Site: brandenburg
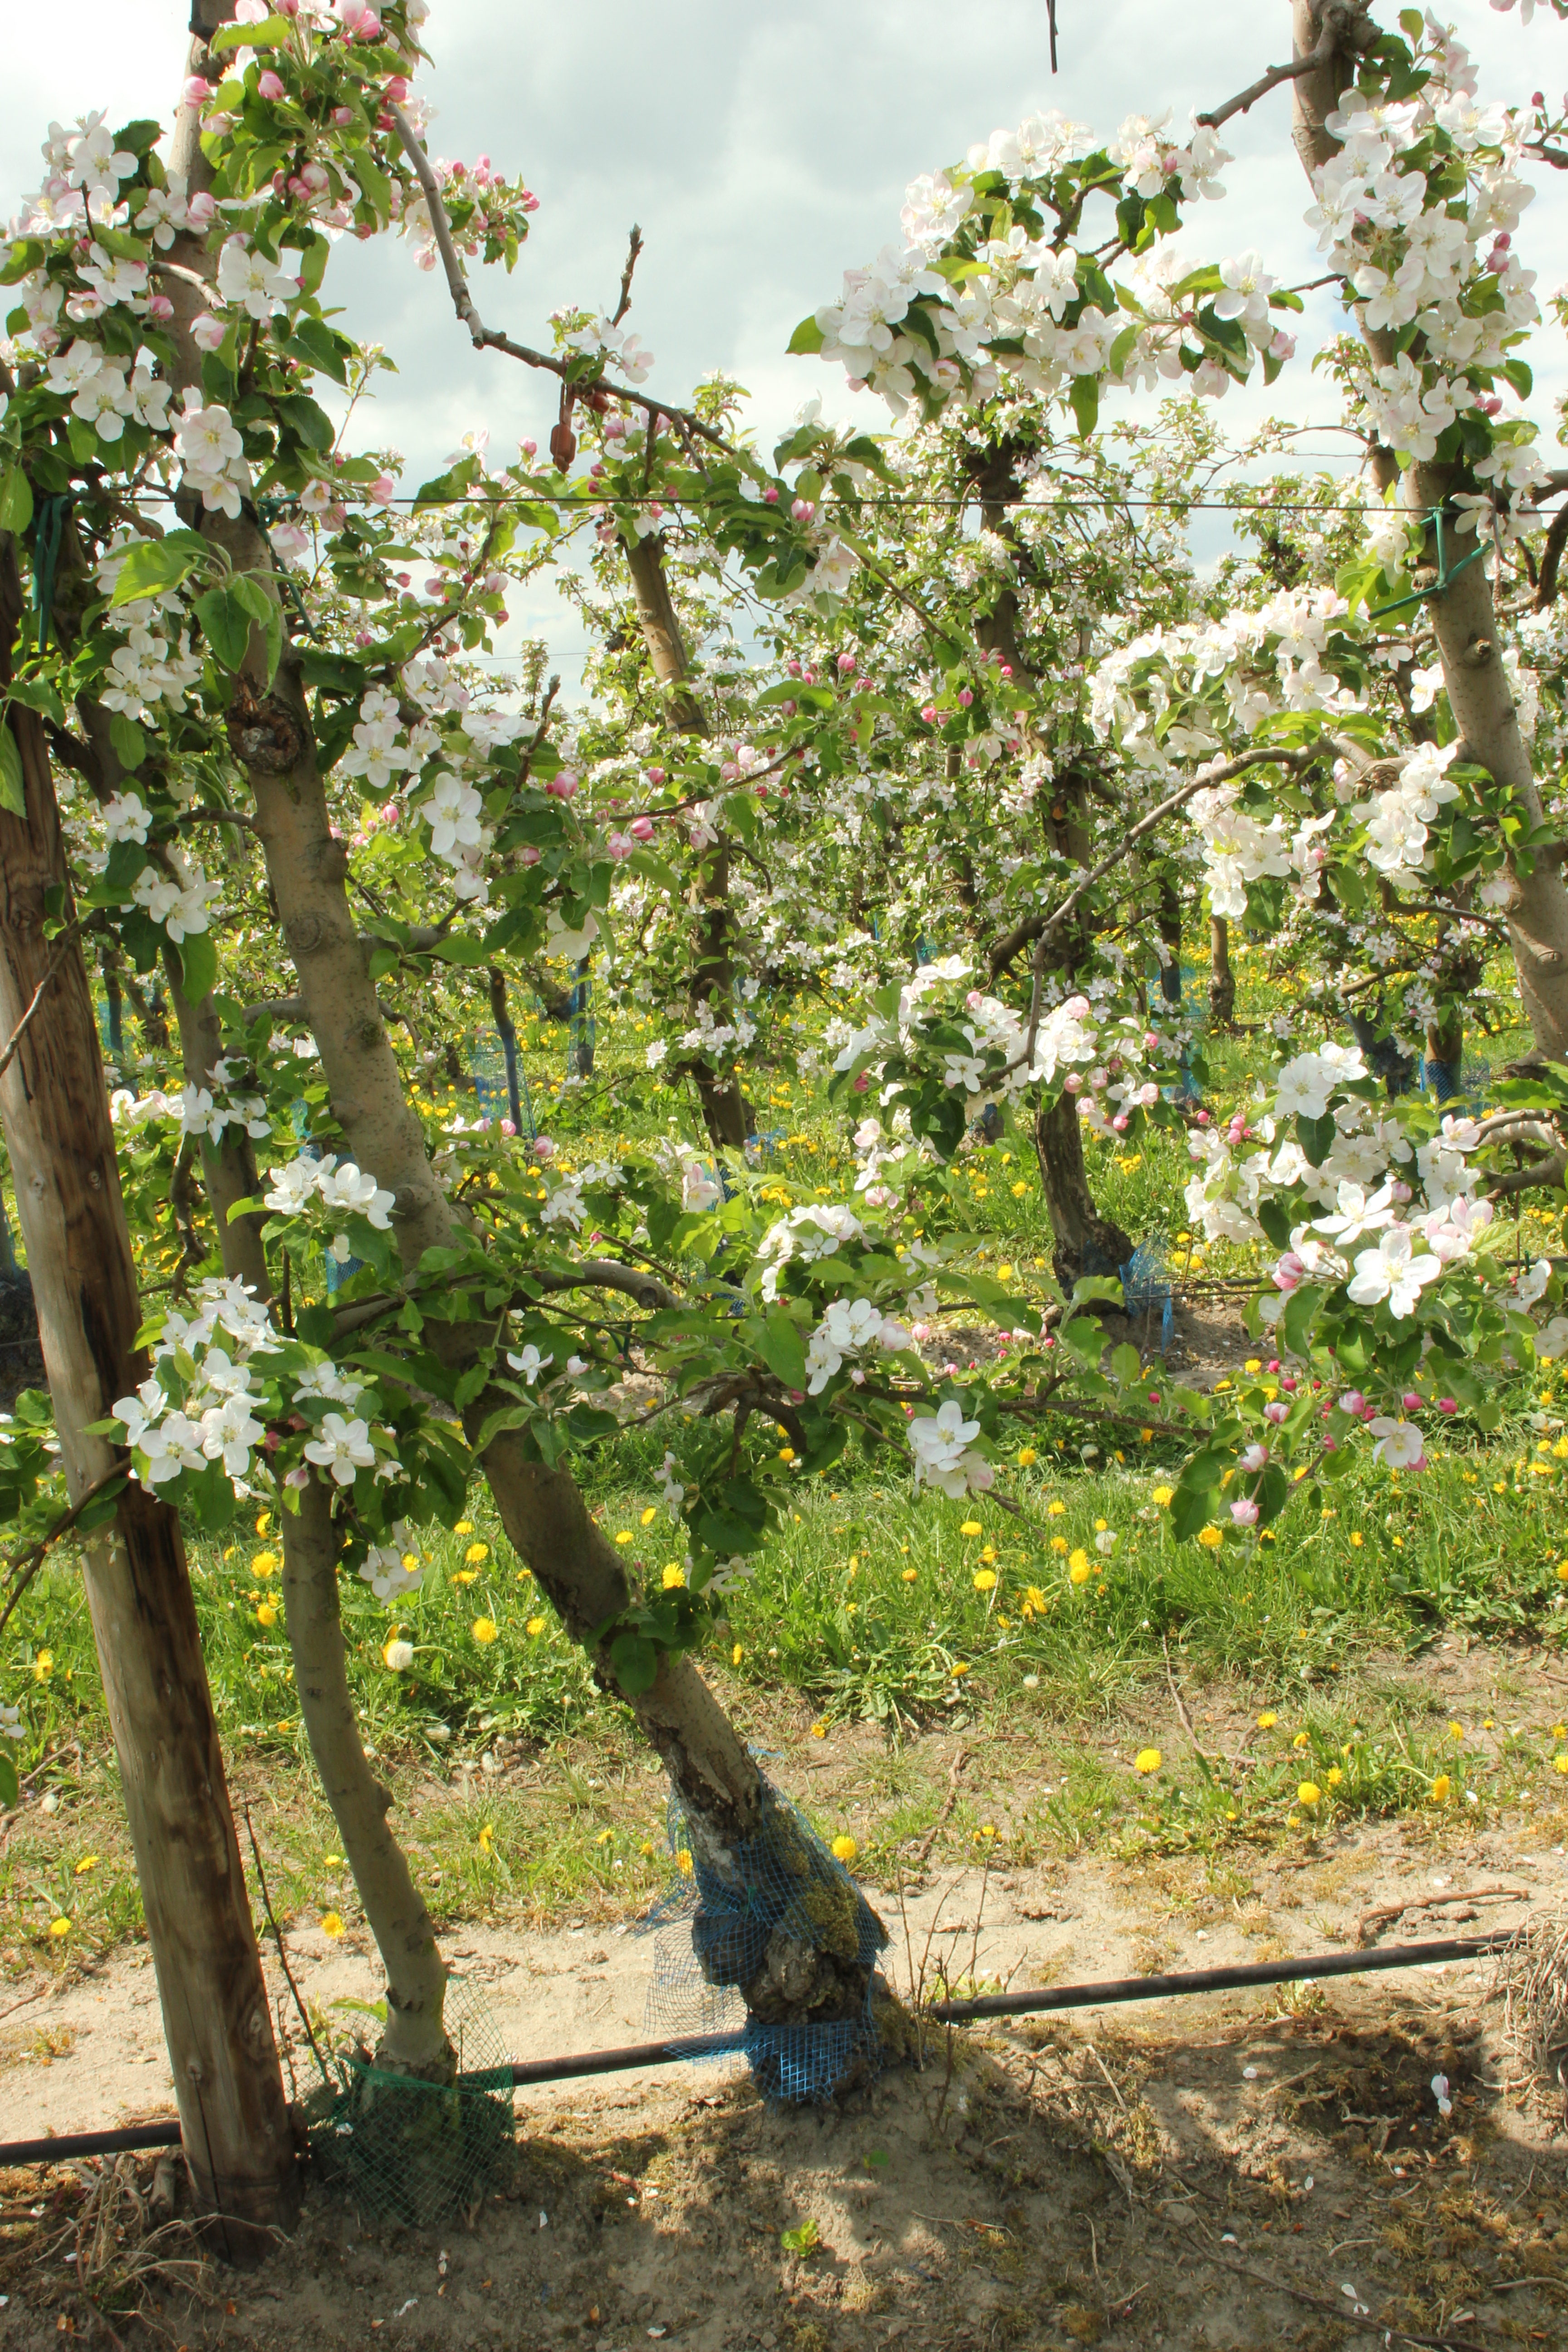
Growth stage (BBCH 65): Flowering